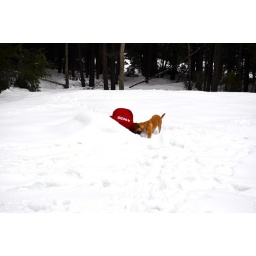
Bear's fave ball got swallowed by the deep deep snow (much like the the picnic table they're crouching next to).